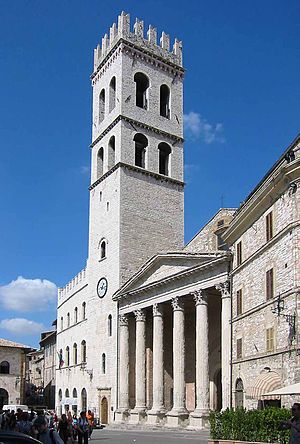
Assisi
Santa Maria sopra Minerva
Assisi er en by i Italien, som ligger små 20 km øst for Perugia i regionen Umbria.